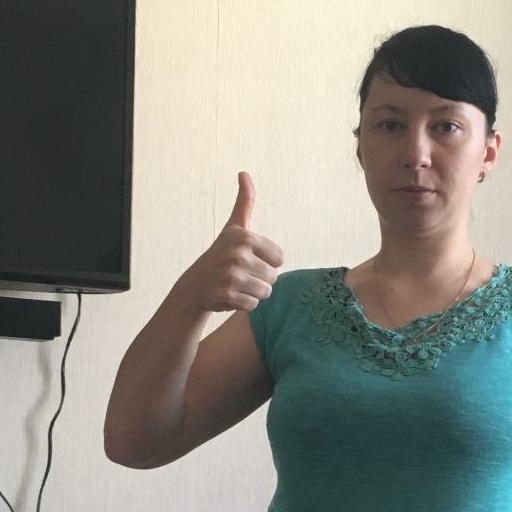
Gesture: like